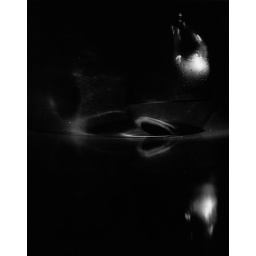
glass head in bathtub